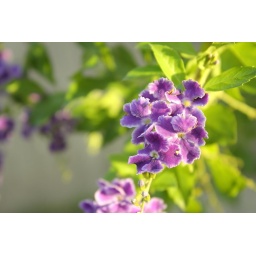
I love taking colorful flower in the morning.